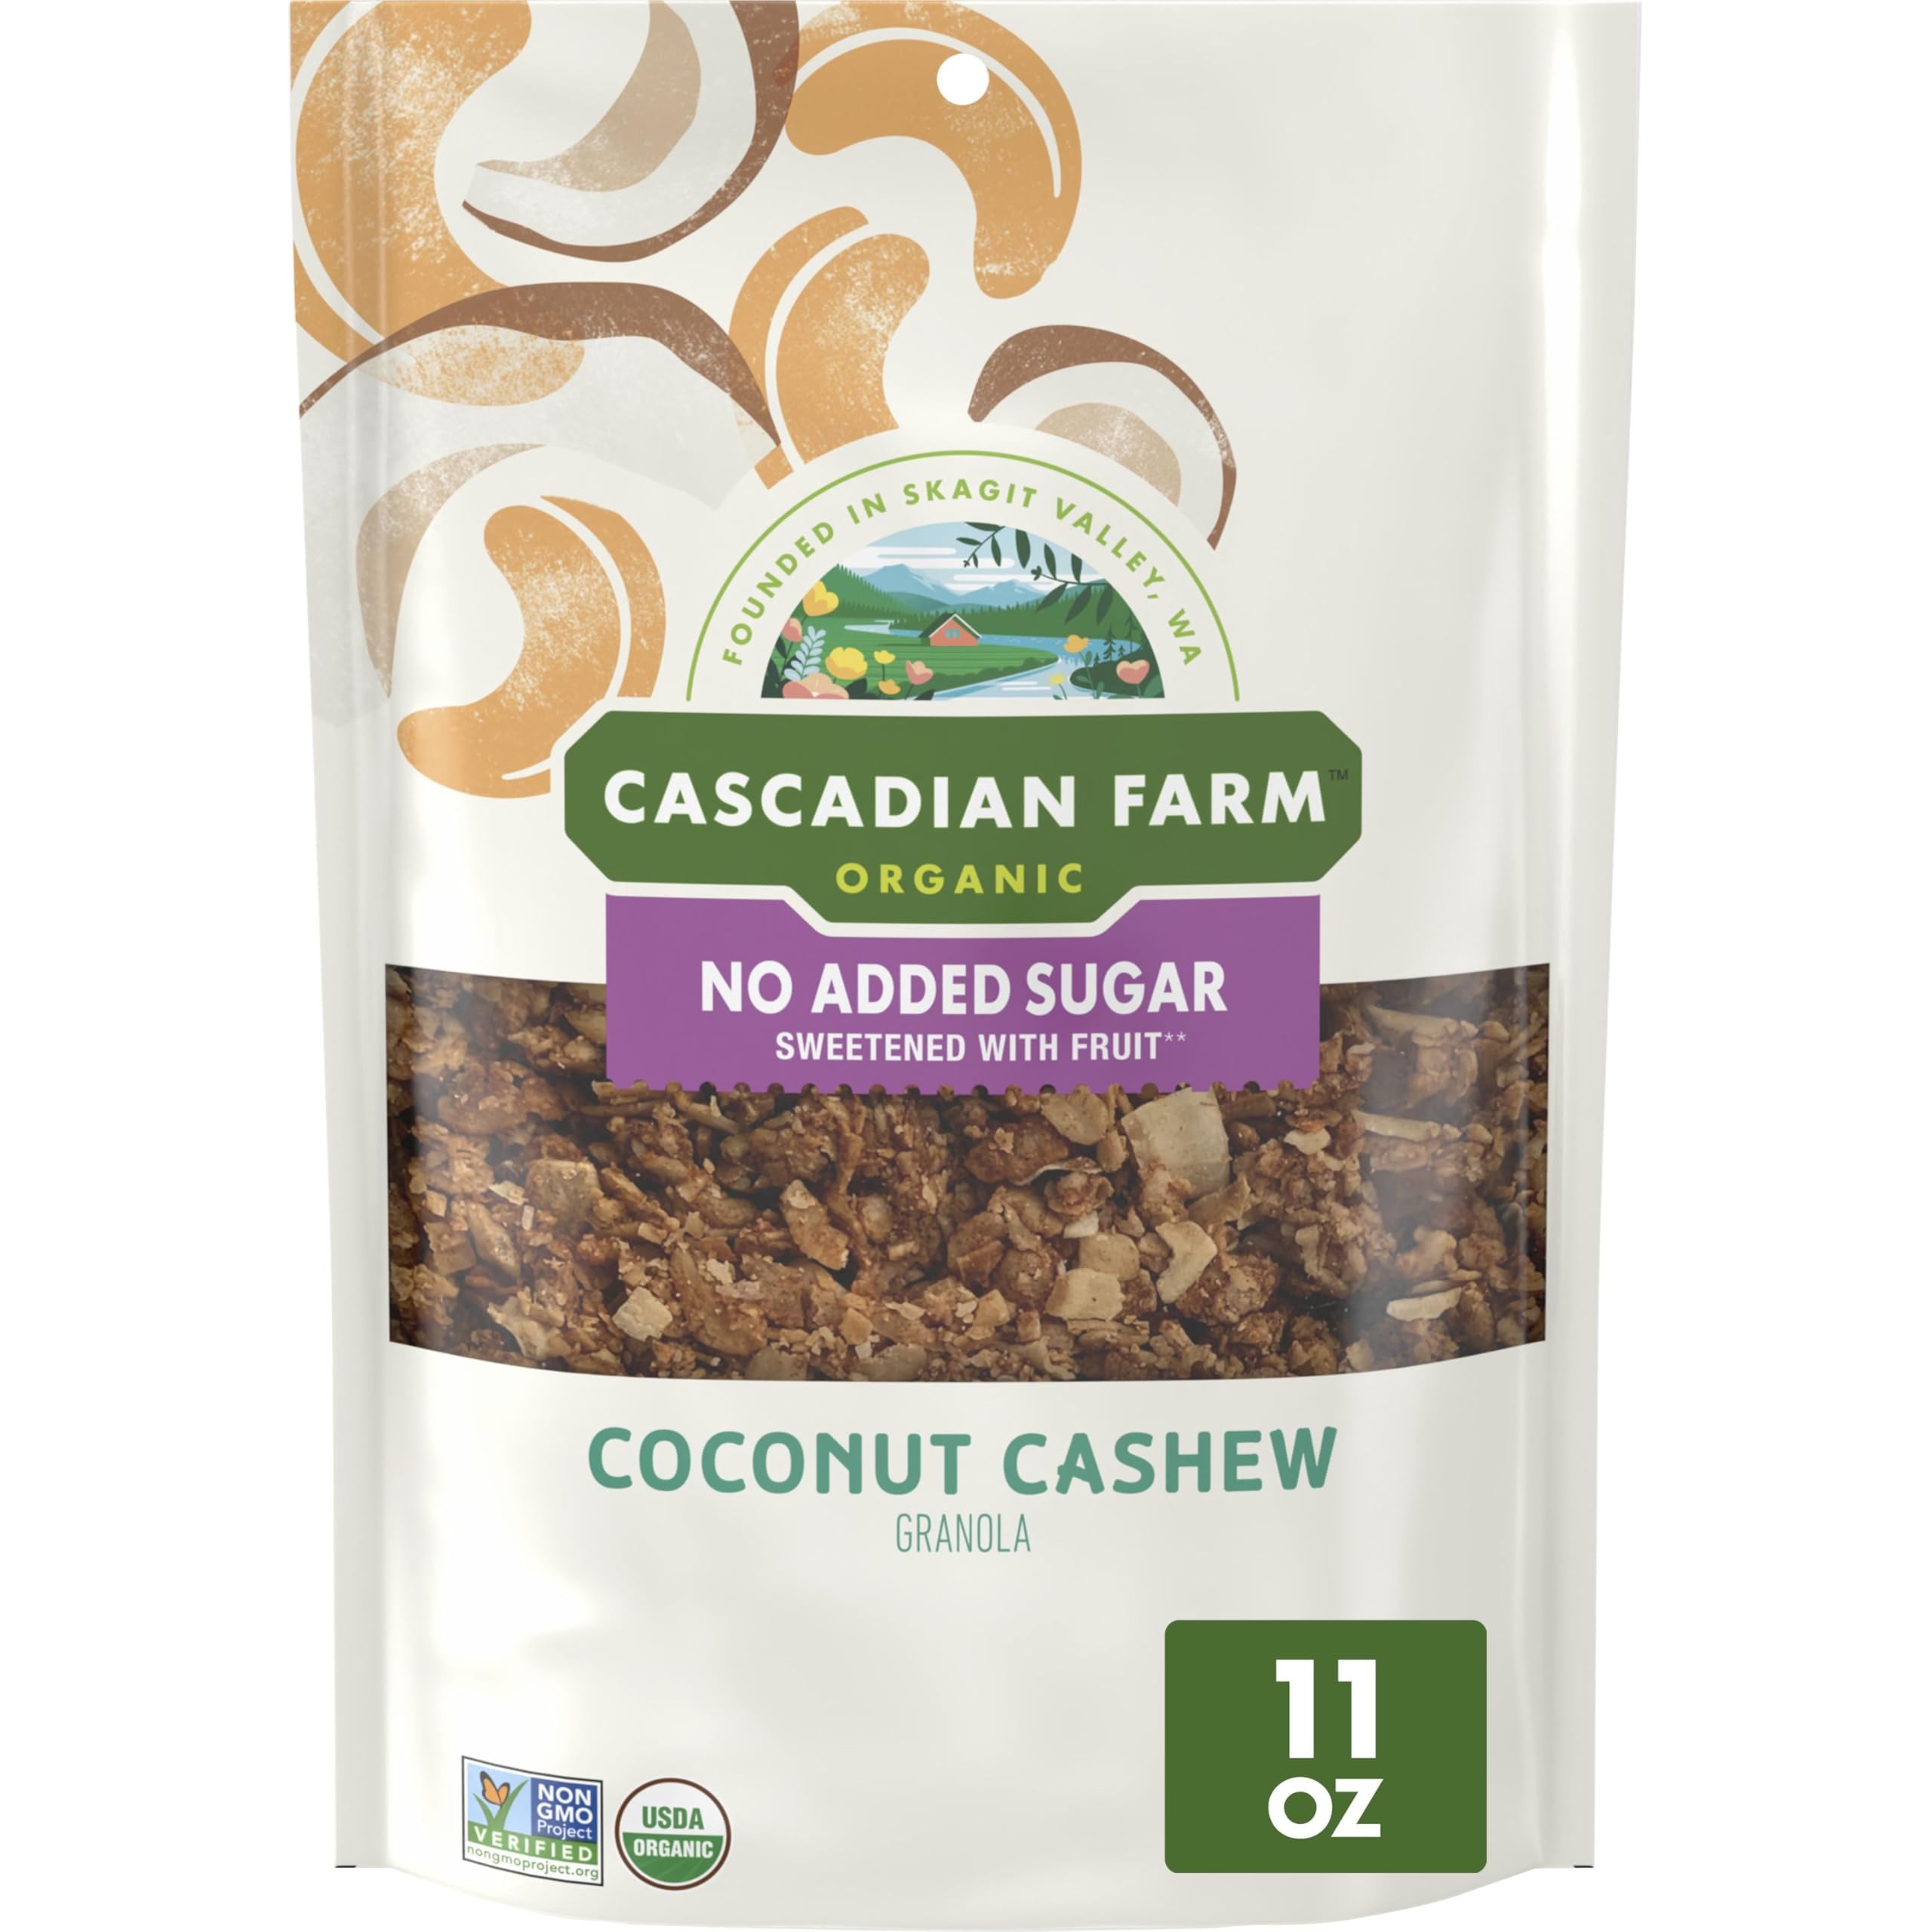
Item Name: Cascadian Farm Organic Granola with No Added Sugar, Coconut Cashew Cereal, Resealable Pouch, 11 oz.
Bullet Point 1: NO ADDED SUGAR: This granola is sweetened with fruit with no added sugar; Comes in a convenient, resealable pouch for maximum freshness and easy opening
Bullet Point 2: COCONUT CASHEW GRANOLA: Organic granola made with whole-grain oats, date powder, coconut and cashews
Bullet Point 3: NON-GMO: USDA Certified Organic non-GMO granola
Bullet Point 4: WHOLESOME INGREDIENTS: Contains 25 grams of whole grain per serving
Bullet Point 5: CONTAINS: 11 oz
Value: 11.0
Unit: Ounce

Price: 5.69